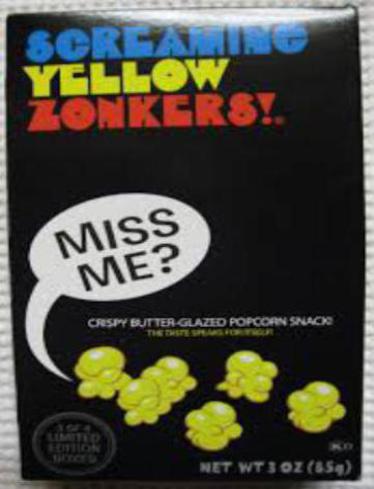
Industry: Food